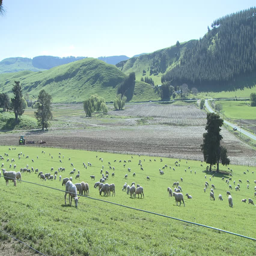
a time lapse of a tractor cultivating a field with sheep grazing in the foreground